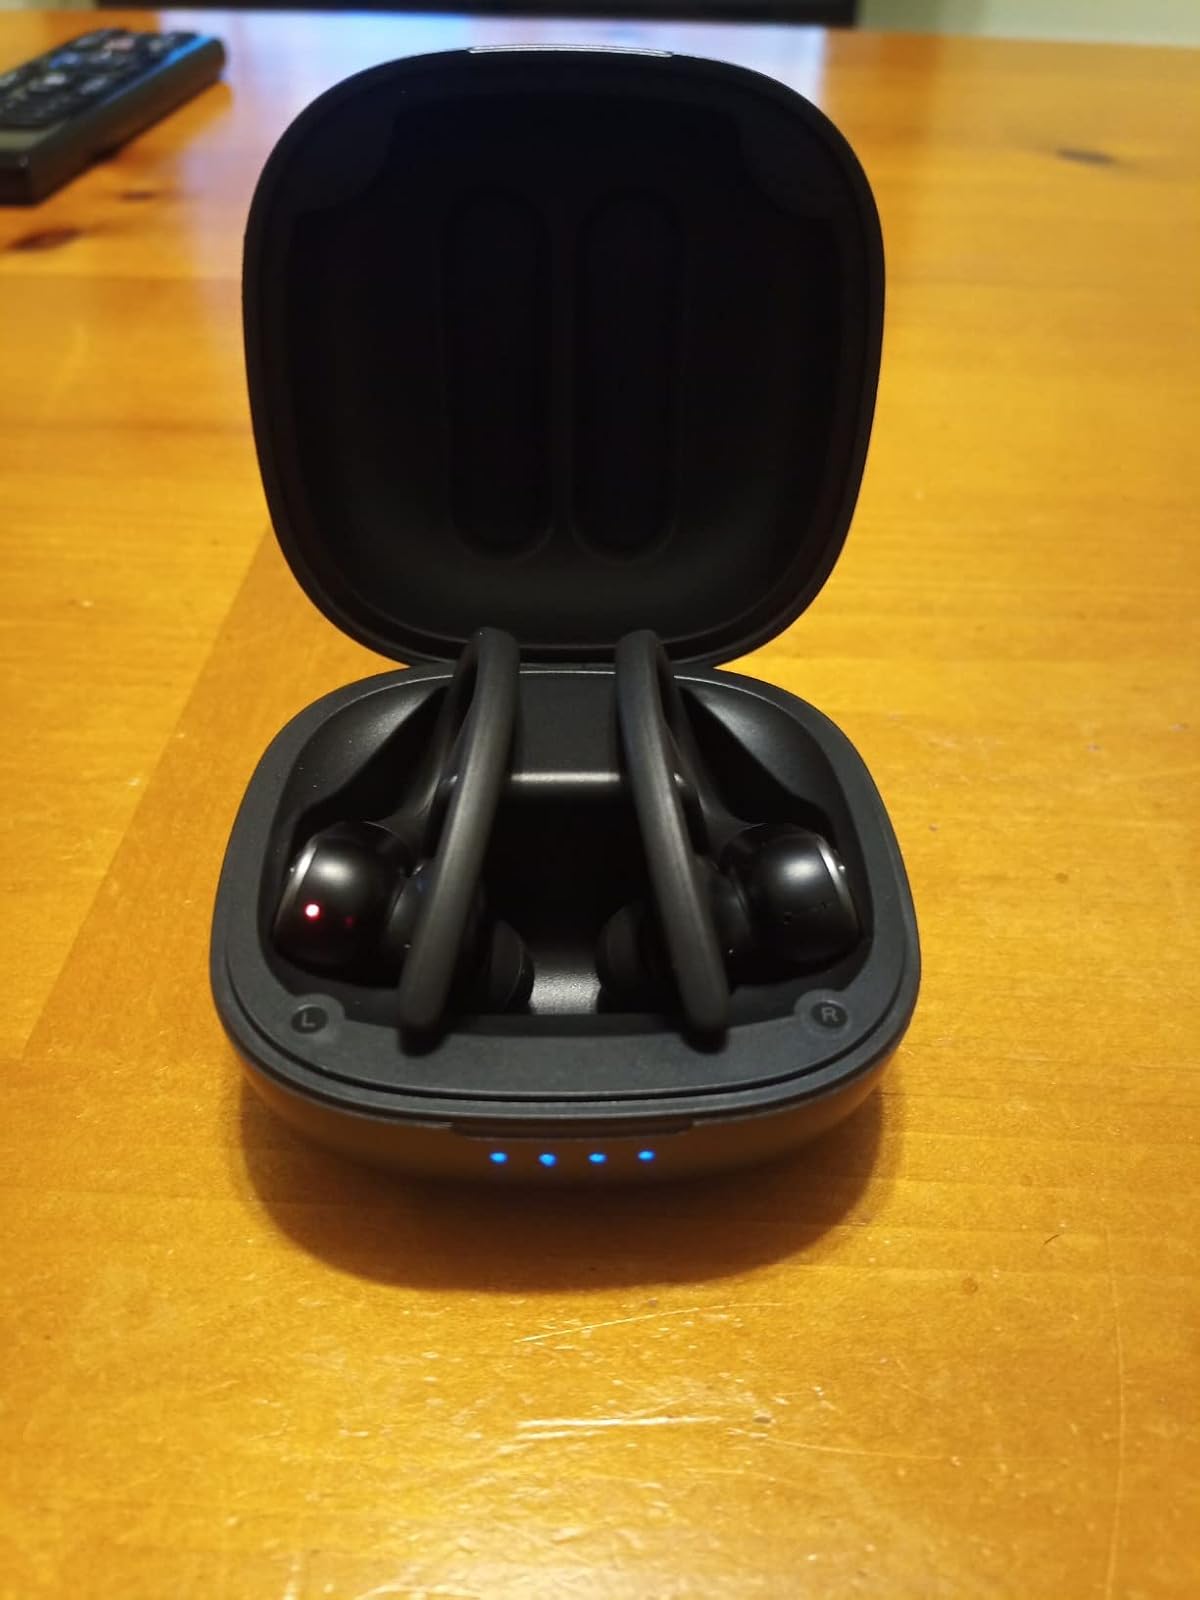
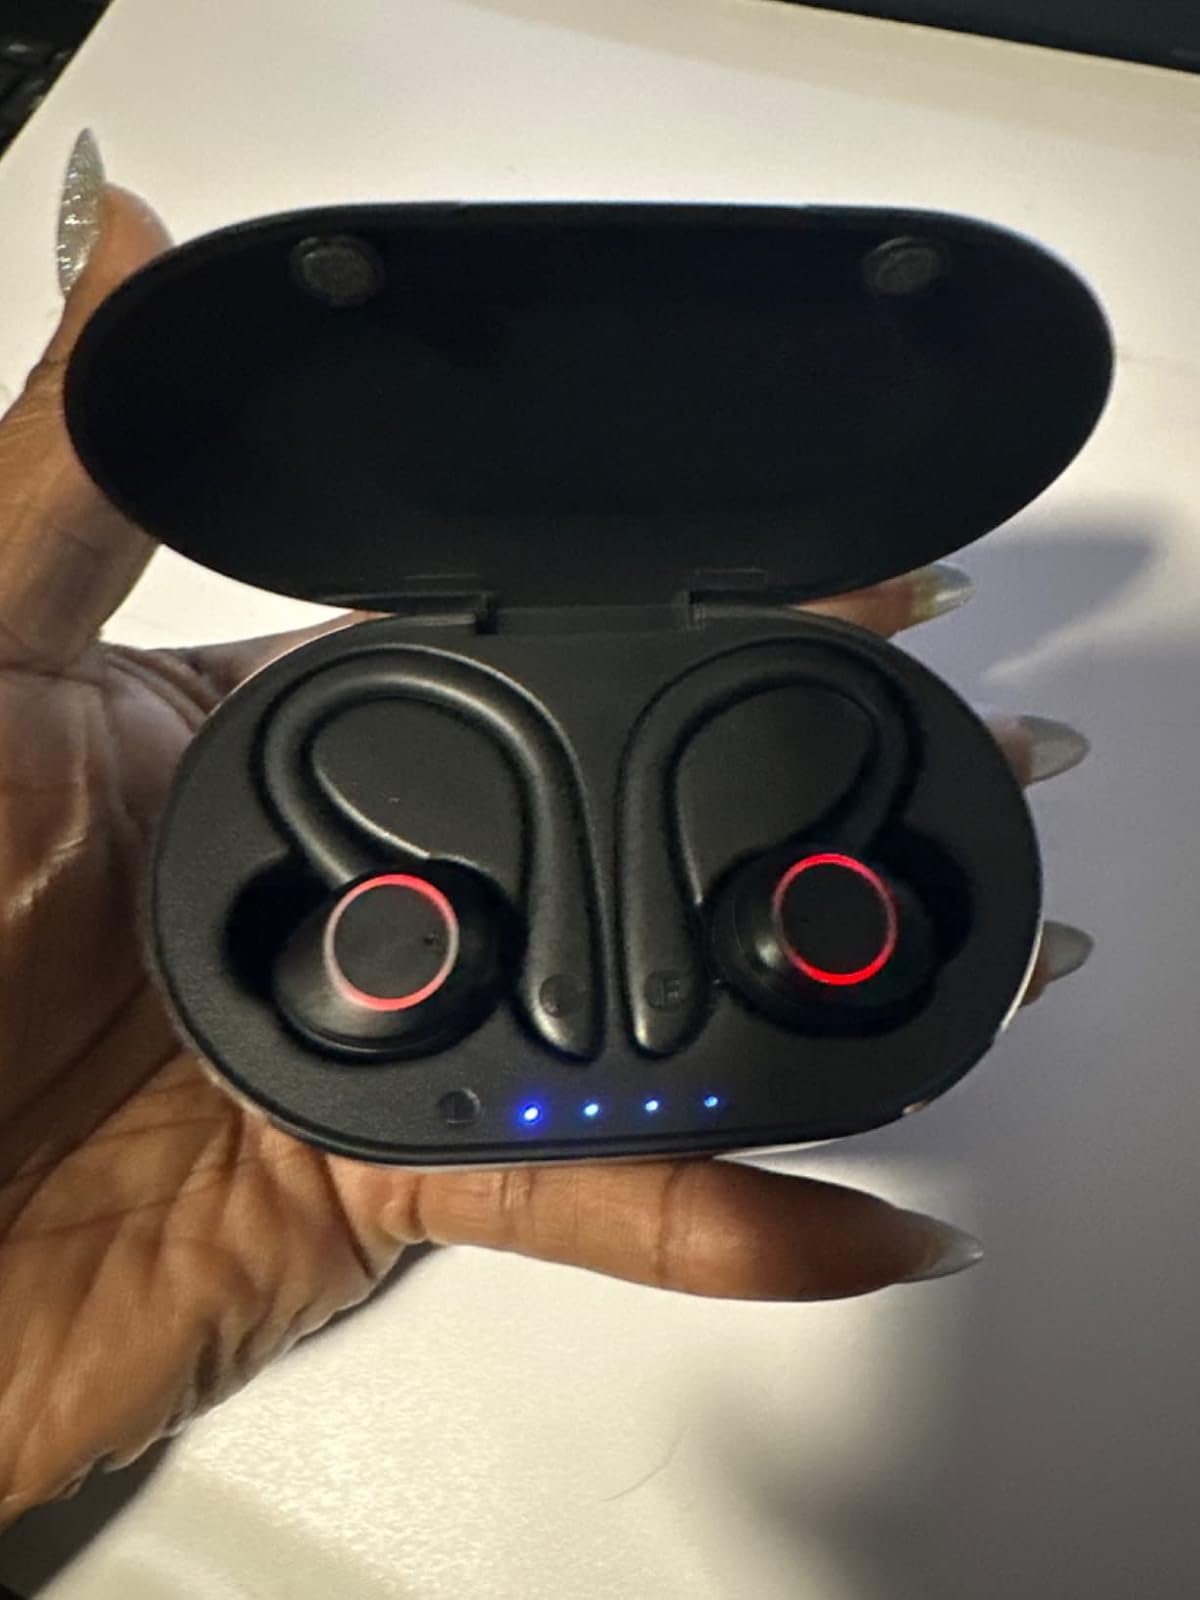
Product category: earbuds
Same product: no